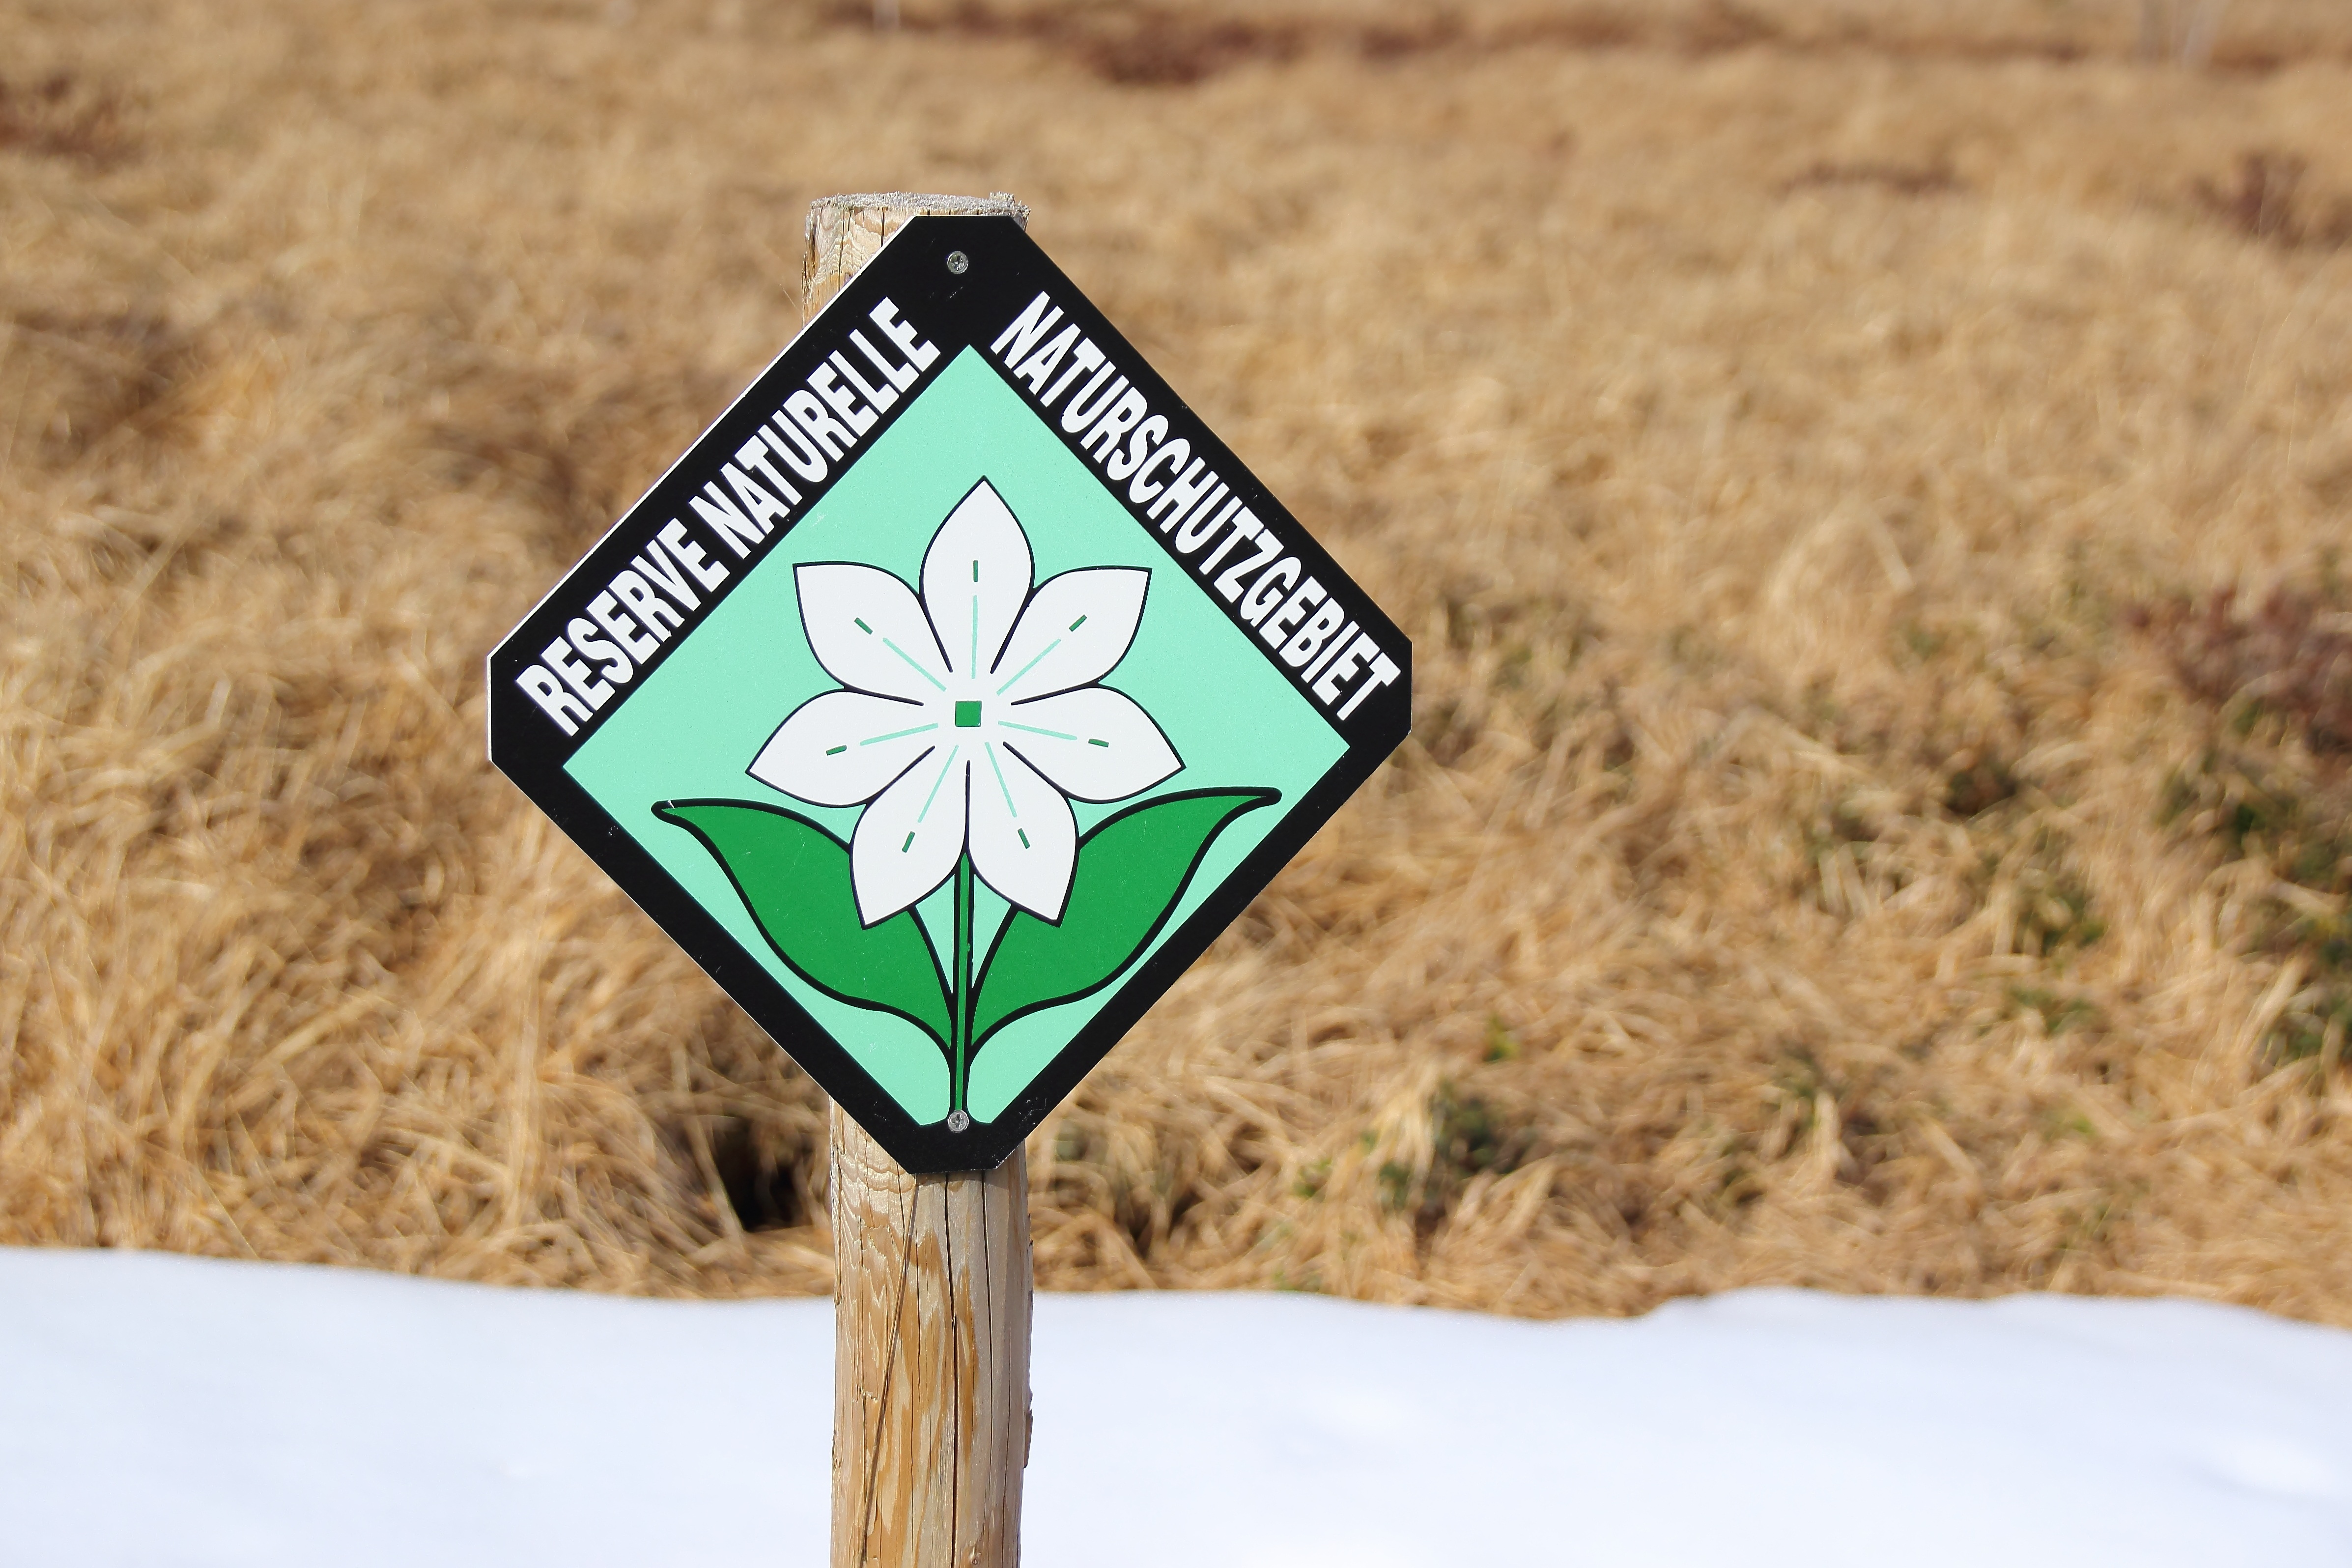
nature, leaf, reed, sign, green, soil, belgium, shield, nature reserve, venn, ban